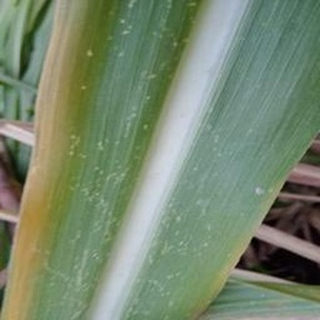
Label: sugarcane_mosaic